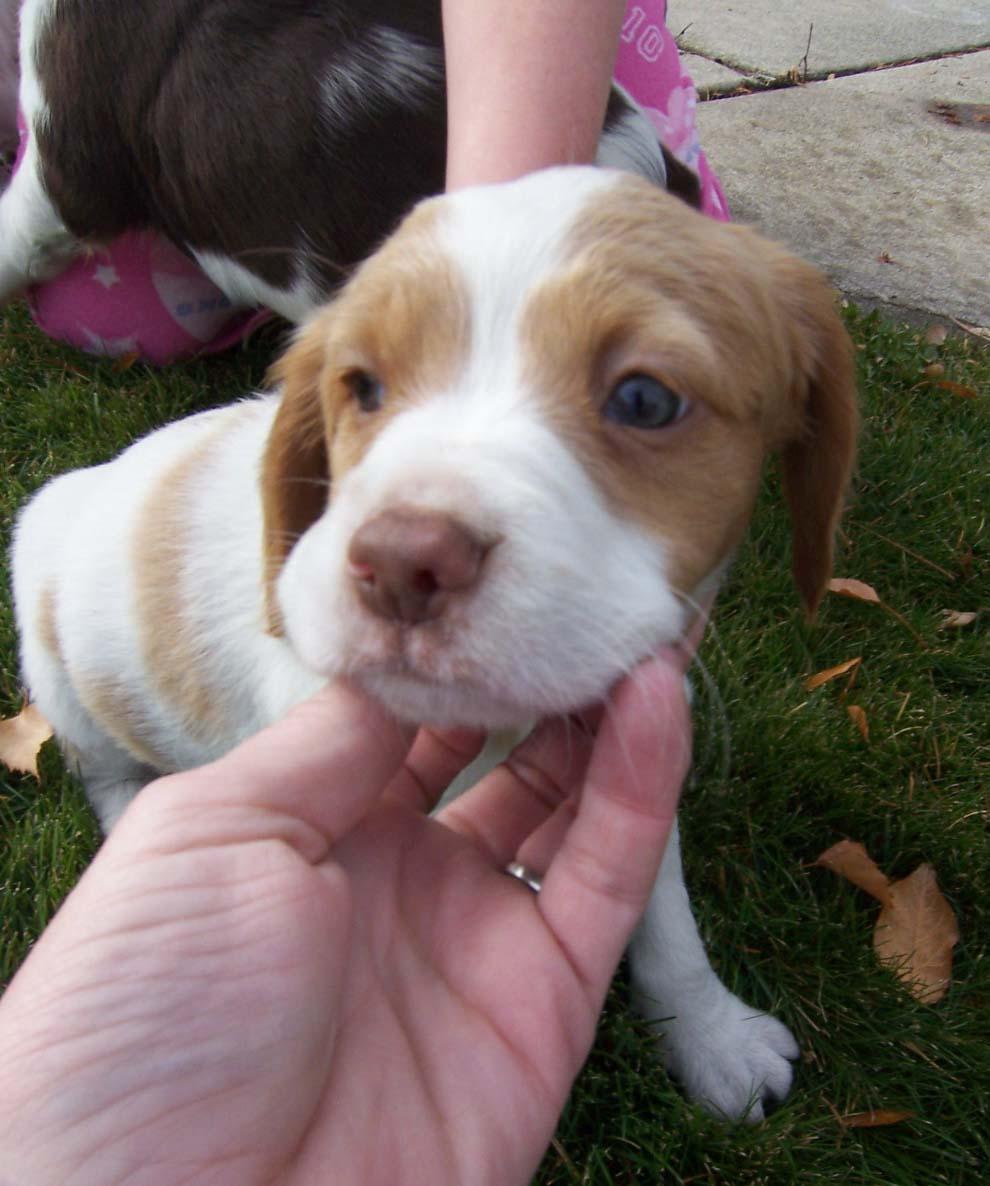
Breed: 232-n000076-Brittany_spaniel